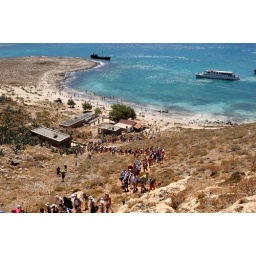
we left the ship to climb up the mountain (137 meters) to see the old Venetian fortress built in 1570s